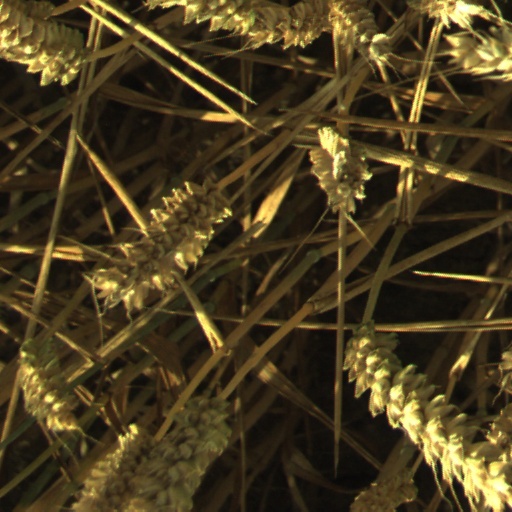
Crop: wheat